First Battery Armory

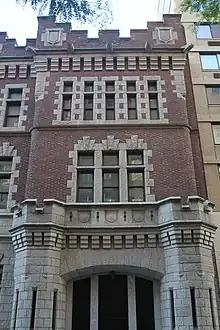
The First Battery Armory's western pavilion

New York's Armory Board began studying several potential armory sites in the mid-1890s. On March 31, 1896, the Armory Board selected a site on the south side of 66th Street, near Columbus Avenue, as the site of a new armory for the First Battery. A survey of the site was submitted to the Armory Board that June. The Armory Board's commissioners, composed of mayor Robert Anderson Van Wyck, two of his appointees, and two of the New York National Guard's appointees, next had to hire an architect. Van Wyck and his appointees selected Horgan & Slattery as the architect in November 1899. Both of the commissioners appointed by the National Guard had objected to the plans. One of the National Guard appointees, First Brigade commander McCoskry Butt, had wanted the board to be selected via a competitive bidding process, but Van Wyck replied that his commissioner of buildings should have complete discretion in choosing the architect. Butt also wanted the armory to include space for his unit, but this did not occur, as his successor relocated to the 71st Regiment Armory after Butt resigned during construction.